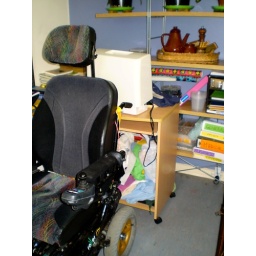
Close-up in the blue nook so you can see where I hid the sewing machine which was previously in the mauve room.